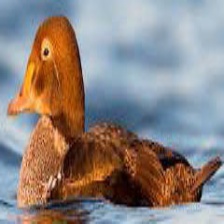
Species: KING EIDER
Scientific name: SOMATERIA SPECTABILIS
ImageNet parent category: drake